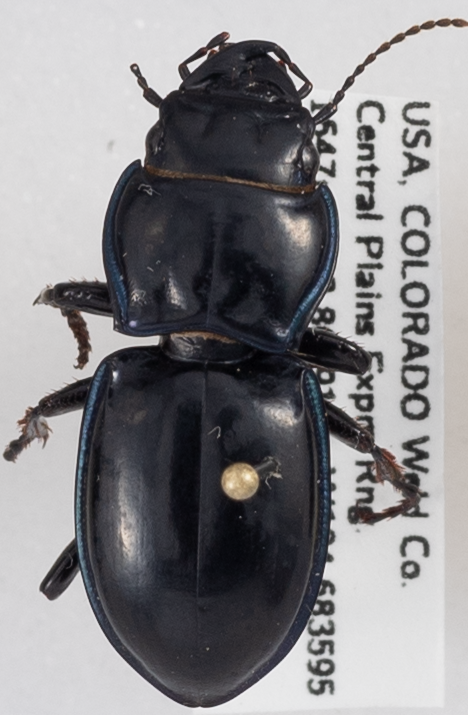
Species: Pasimachus elongatus
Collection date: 2020-06-24
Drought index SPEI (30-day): -0.688
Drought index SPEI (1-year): -0.676
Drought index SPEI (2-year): -0.072